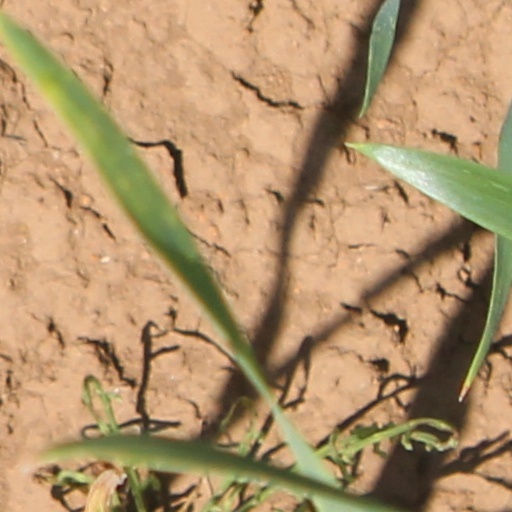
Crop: wheat